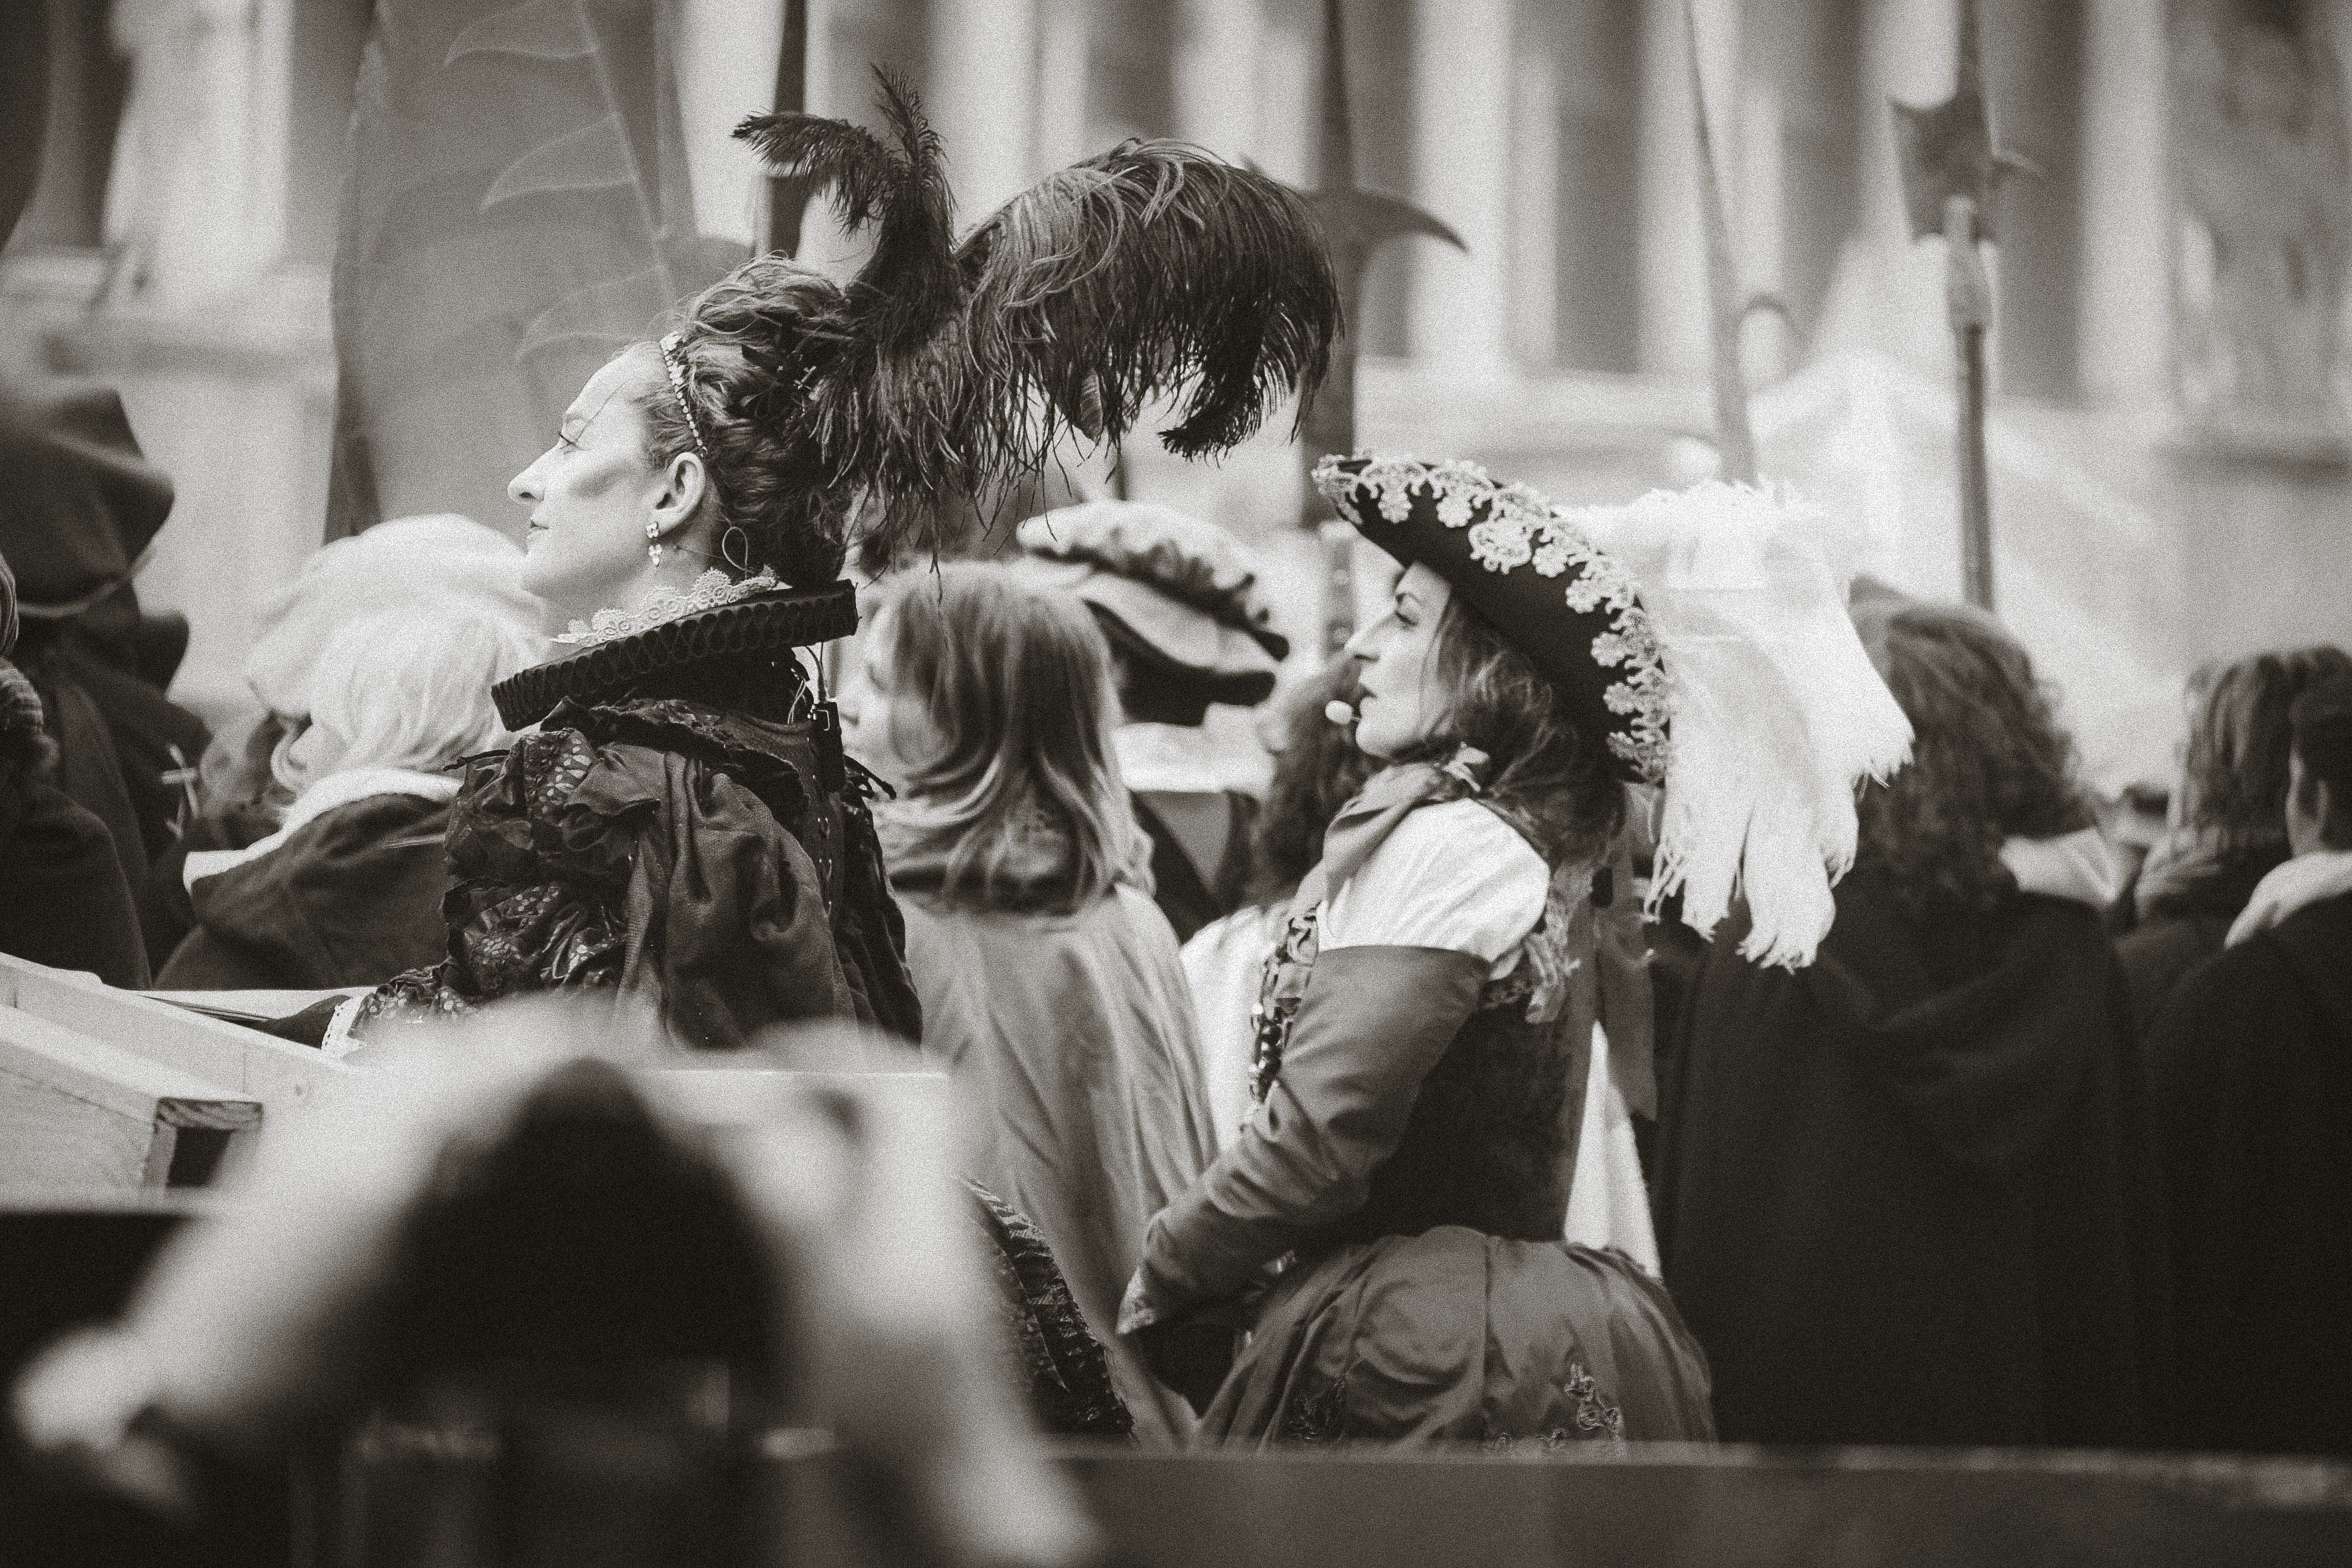
black and white, white, street, urban, crowd, travel, fujifilm, italy, monochrome, bw, 2016, blackandwhite, blackwhite, cool image, ngc, photograph, venezia, veneto, it, fuji, fujixt1, fujix, noireblanc, carnevale, italyvenezia, carnevale2016, monochrome photography